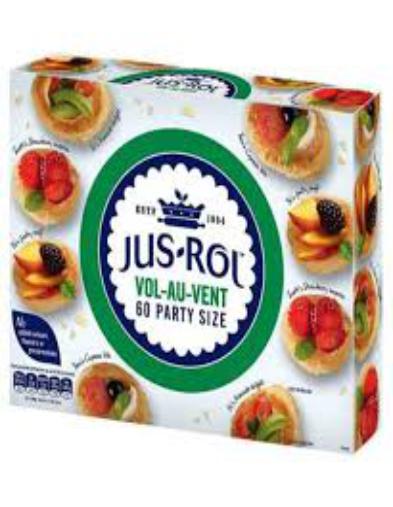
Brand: Jus-Rol
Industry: Food